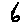
Label: 6